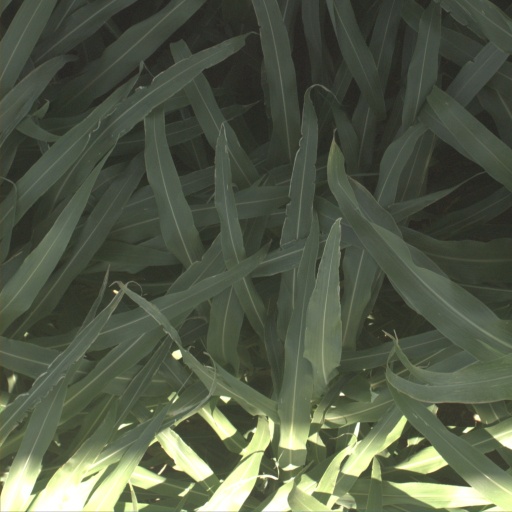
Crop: sorghum